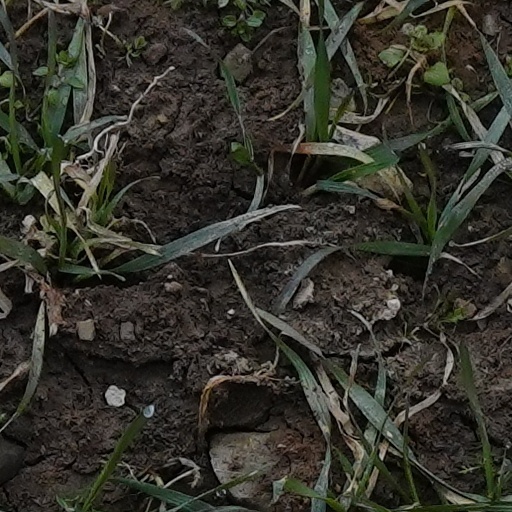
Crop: wheat